Andaman crake

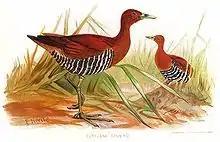
Andaman crake from a chromolithograph in The Game Birds of India, Burmah and Ceylon, published in 1890

This is the largest Rallina, measuring about 34 cm in length. It has a glossy chestnut plumage, extensive bold barring on underparts, unbarred undertail-coverts, relatively bright apple-green bill and relatively long and fluffy tail; legs and feet are olive-green. It also has pale barring on wings confined to outer primaries and greater and medium coverts. Juveniles are duller and less prominently barred. Other similar looking crakes include other "Rallina" and ruddy-breasted crake "Porzana fusca". They are smaller and do not have green bill and legs. Immature birds are duller overall with the barred areas being dark grey-brown with a chestnut tinge, narrowly banded and streaked dirty white. Juvenile birds are paler than adult. Voice is a deep croak. It utters a sharp click as an alarm call.